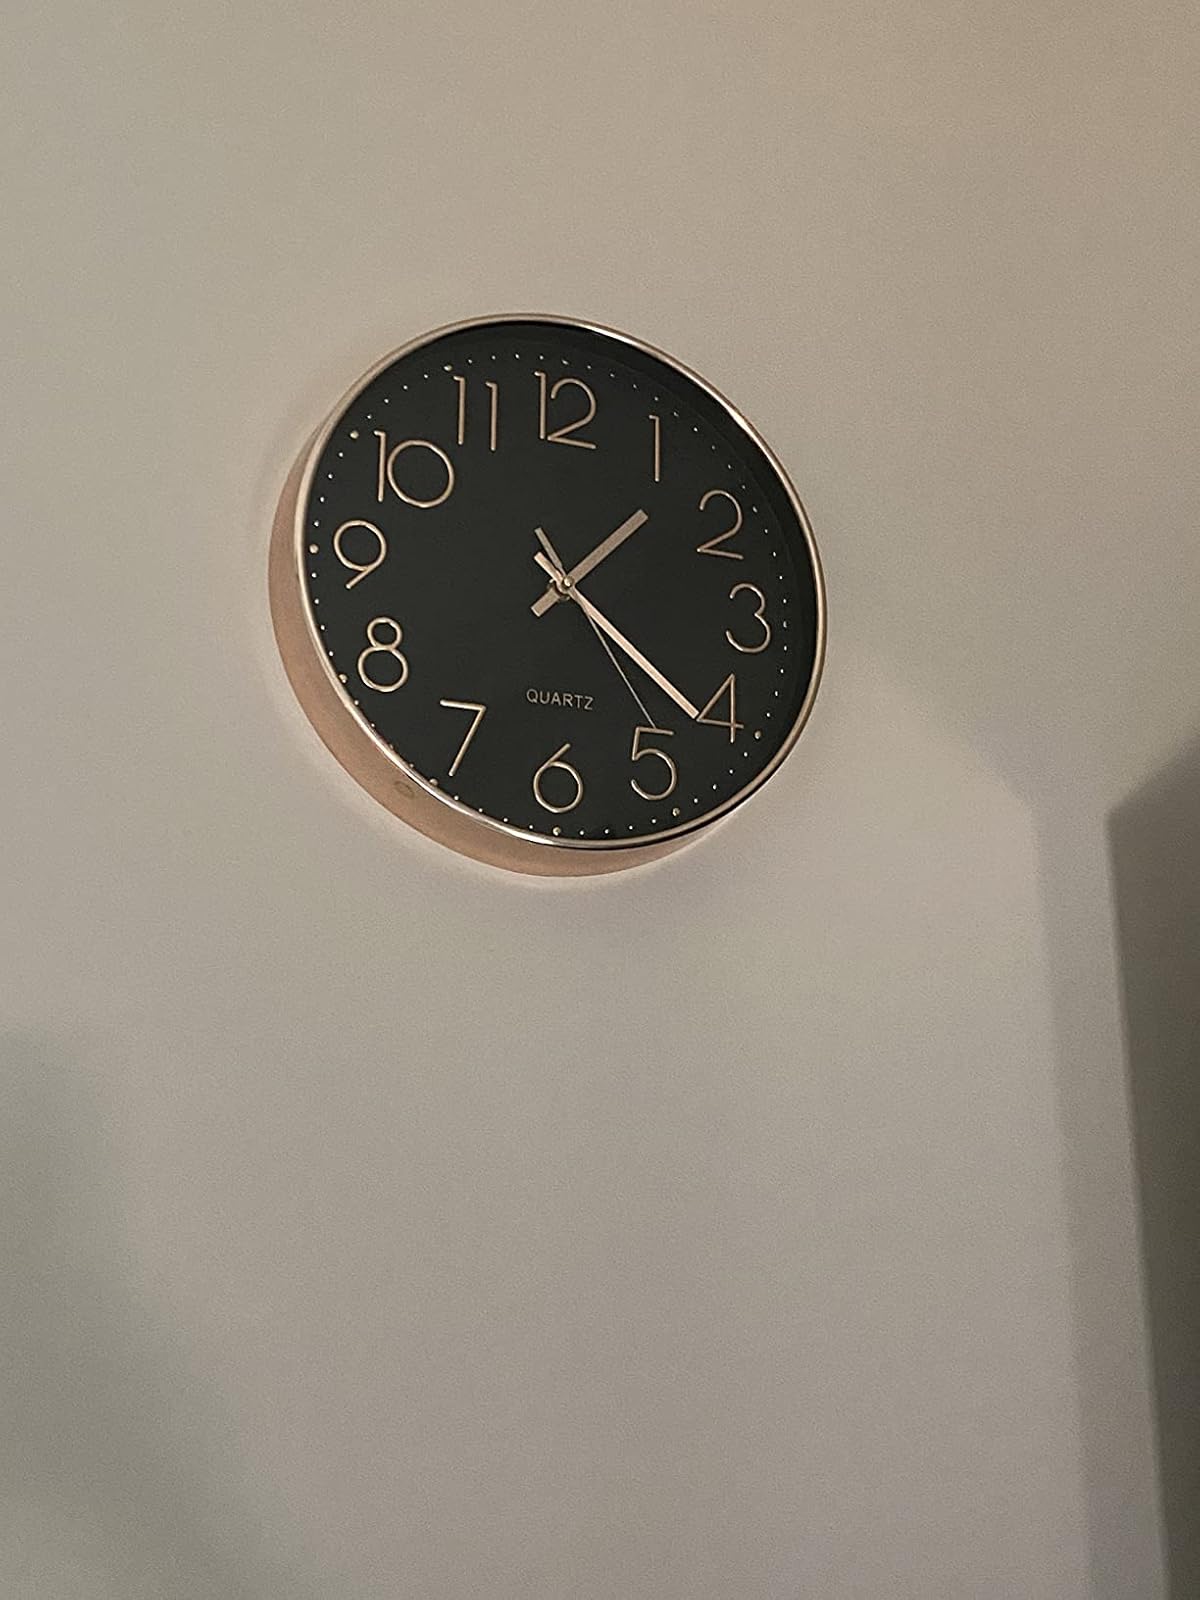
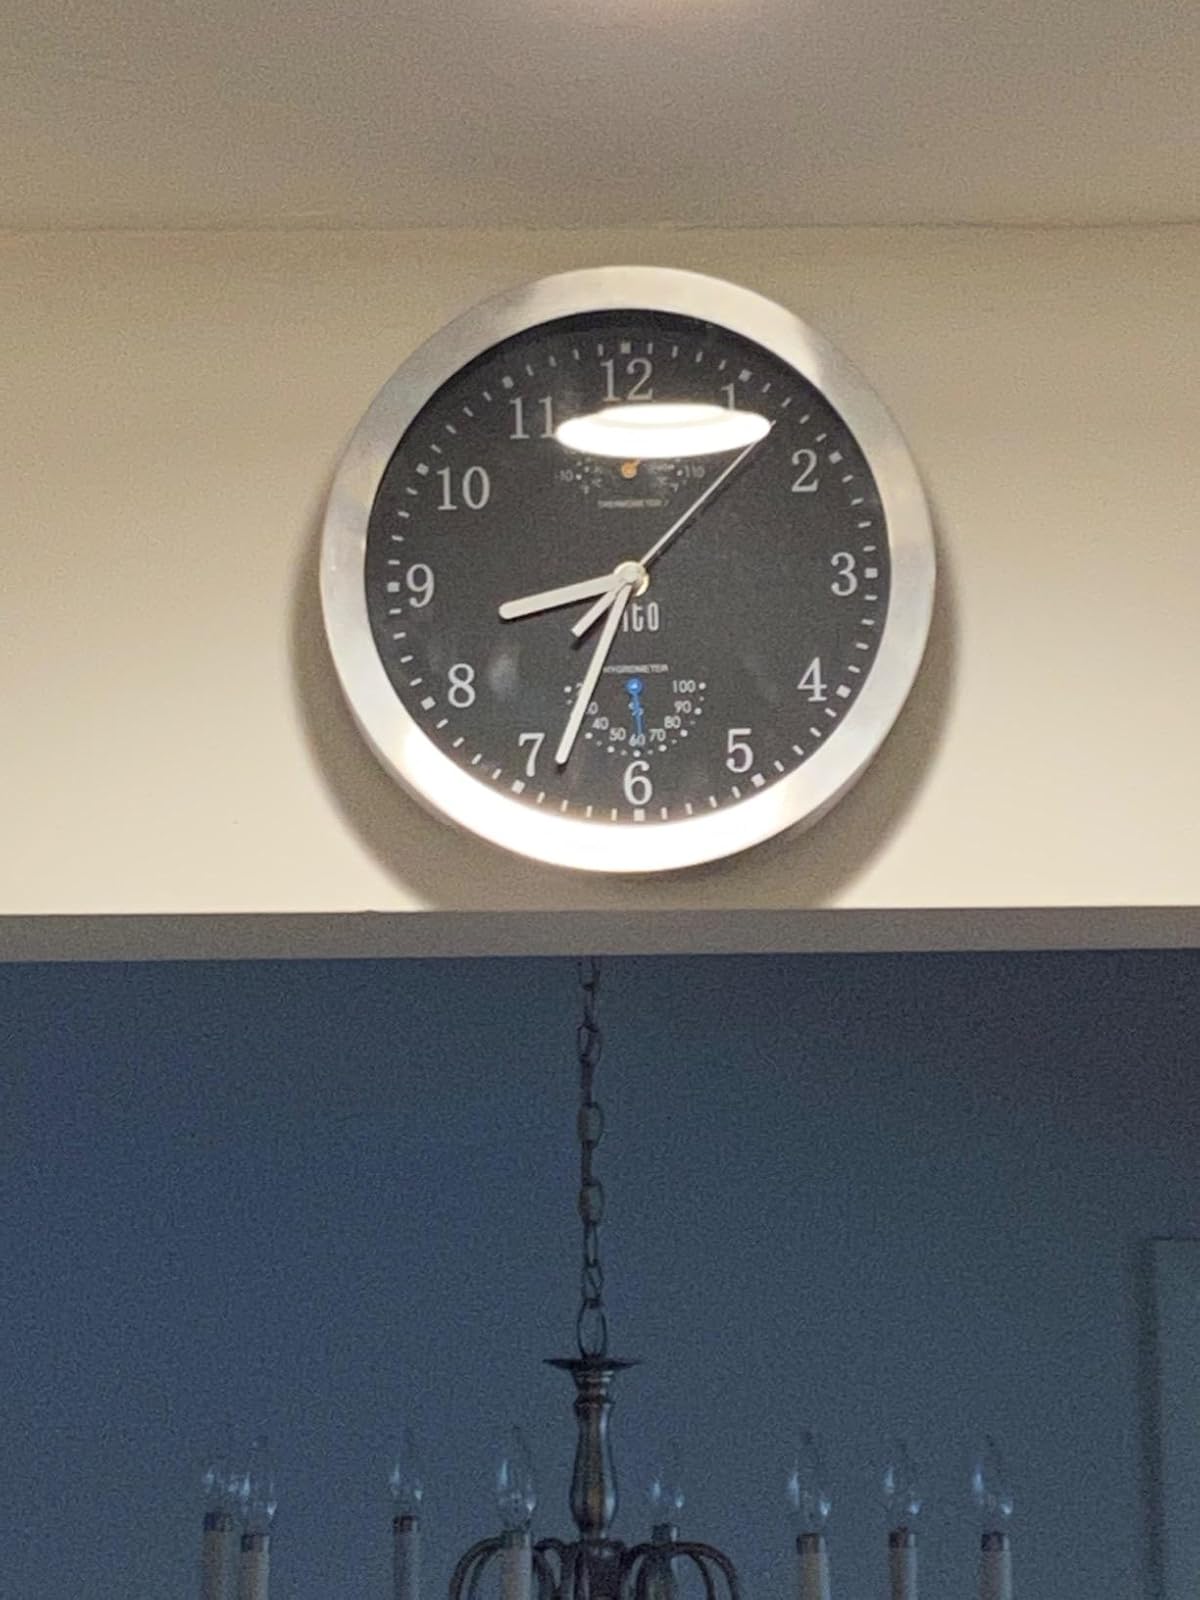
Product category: clock
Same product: no